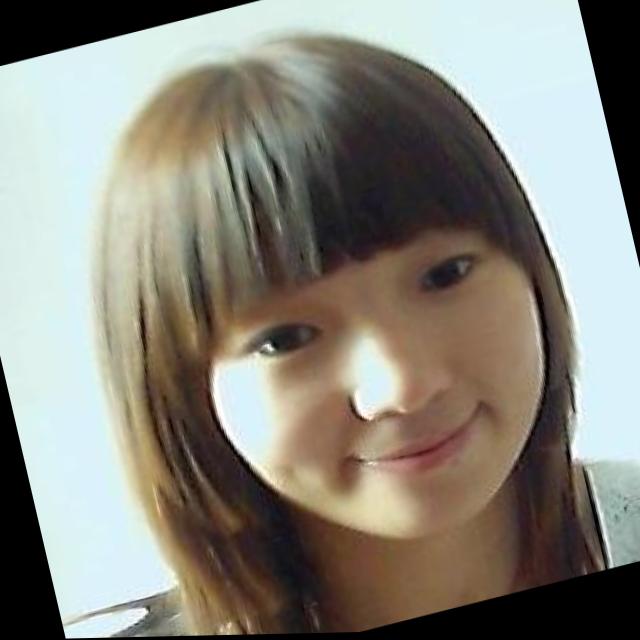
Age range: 21-44